Aagot Børseth

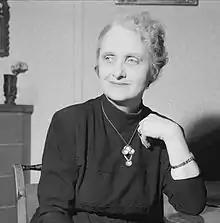
Aagot Børseth in 1959

Aagot Tangen was born in Kristiania (now Oslo), Norway. She made her debut at Rogaland Teater in Stavanger during 1918 as Grete in "Faddergaven" by Peter Egge (1869–1959). Later she came to Chat Noir, where she noted herself as the street girl Gusti in "Flammen". She came to the Nationaltheatret in 1928 and performed there for 40 years. She made her film debut in "Felix" (1921) and participated in numerous Norwegian films including "Frestelse" (1940) and "Selkvinnen" (1953). She was also a widely used actor on Radioteatret and on television.